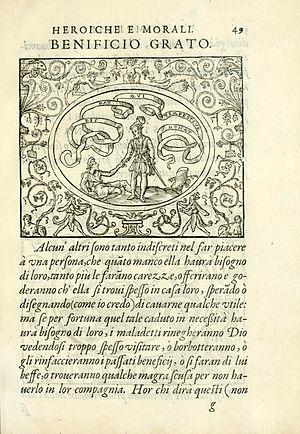
Emblèmes moraux est un recueil de poèmes de Robert Louis Stevenson illustré par l'auteur. Il se composait initialement de deux petites plaquettes de poésies et de gravures, toutes deux publiées à quelques dizaines d'exemplaires à Davos en 1882. Stevenson en est à la fois l'auteur, l'illustrateur, le graveur et, en association avec son beau-fils Lloyd Osbourne, alors âgé de treize ans, l'éditeur. Le titre d'Emblèmes moraux a été repris pour une édition collective posthume, publiée en 1921, rassemblant plusieurs plaquettes de Stevenson, pour la plupart illustrées par lui et initialement imprimées à Davos, entre 1881 et 1882, par Lloyd Osbourne. Les éditions originales des Emblèmes moraux, très rares, sont recherchées et appréciées tant pour leurs qualités graphiques et littéraires que pour leur dimension ludique.